History of African Americans in Chicago

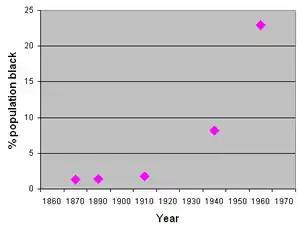
The Black population in Chicago significantly increased in the early to mid-1900s, due to the Great Migration out of the South. While African Americans made up less than two percent of the city's population in 1910, by 1960 the city was nearly 25 percent Black.

As the 20th century began, southern states succeeded in passing new constitutions and laws that disfranchised most Blacks and many poor Whites. Deprived of the right to vote, they could not sit on juries or run for office. They were subject to discriminatory laws passed by White legislators, including racial segregation of public facilities. Segregated education for Black children and other services were consistently underfunded in a poor, agricultural economy. As White-dominated legislatures passed Jim Crow laws to re-establish White supremacy and create more restrictions in public life, violence against Blacks increased, with lynchings used as extrajudicial enforcement. In addition, the boll weevil infestation ruined much of the cotton industry. Voting with their feet, Blacks started migrating out of the South to the North, where they could live more freely, get their children educated, and get new jobs.